The Tour Guide of Lisbon

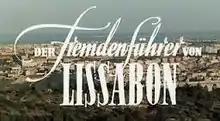

The Tour Guide of Lisbon is a 1956 West German musical comedy film directed by Hans Deppe and starring Vico Torriani, Inge Egger, and Gunnar Möller.